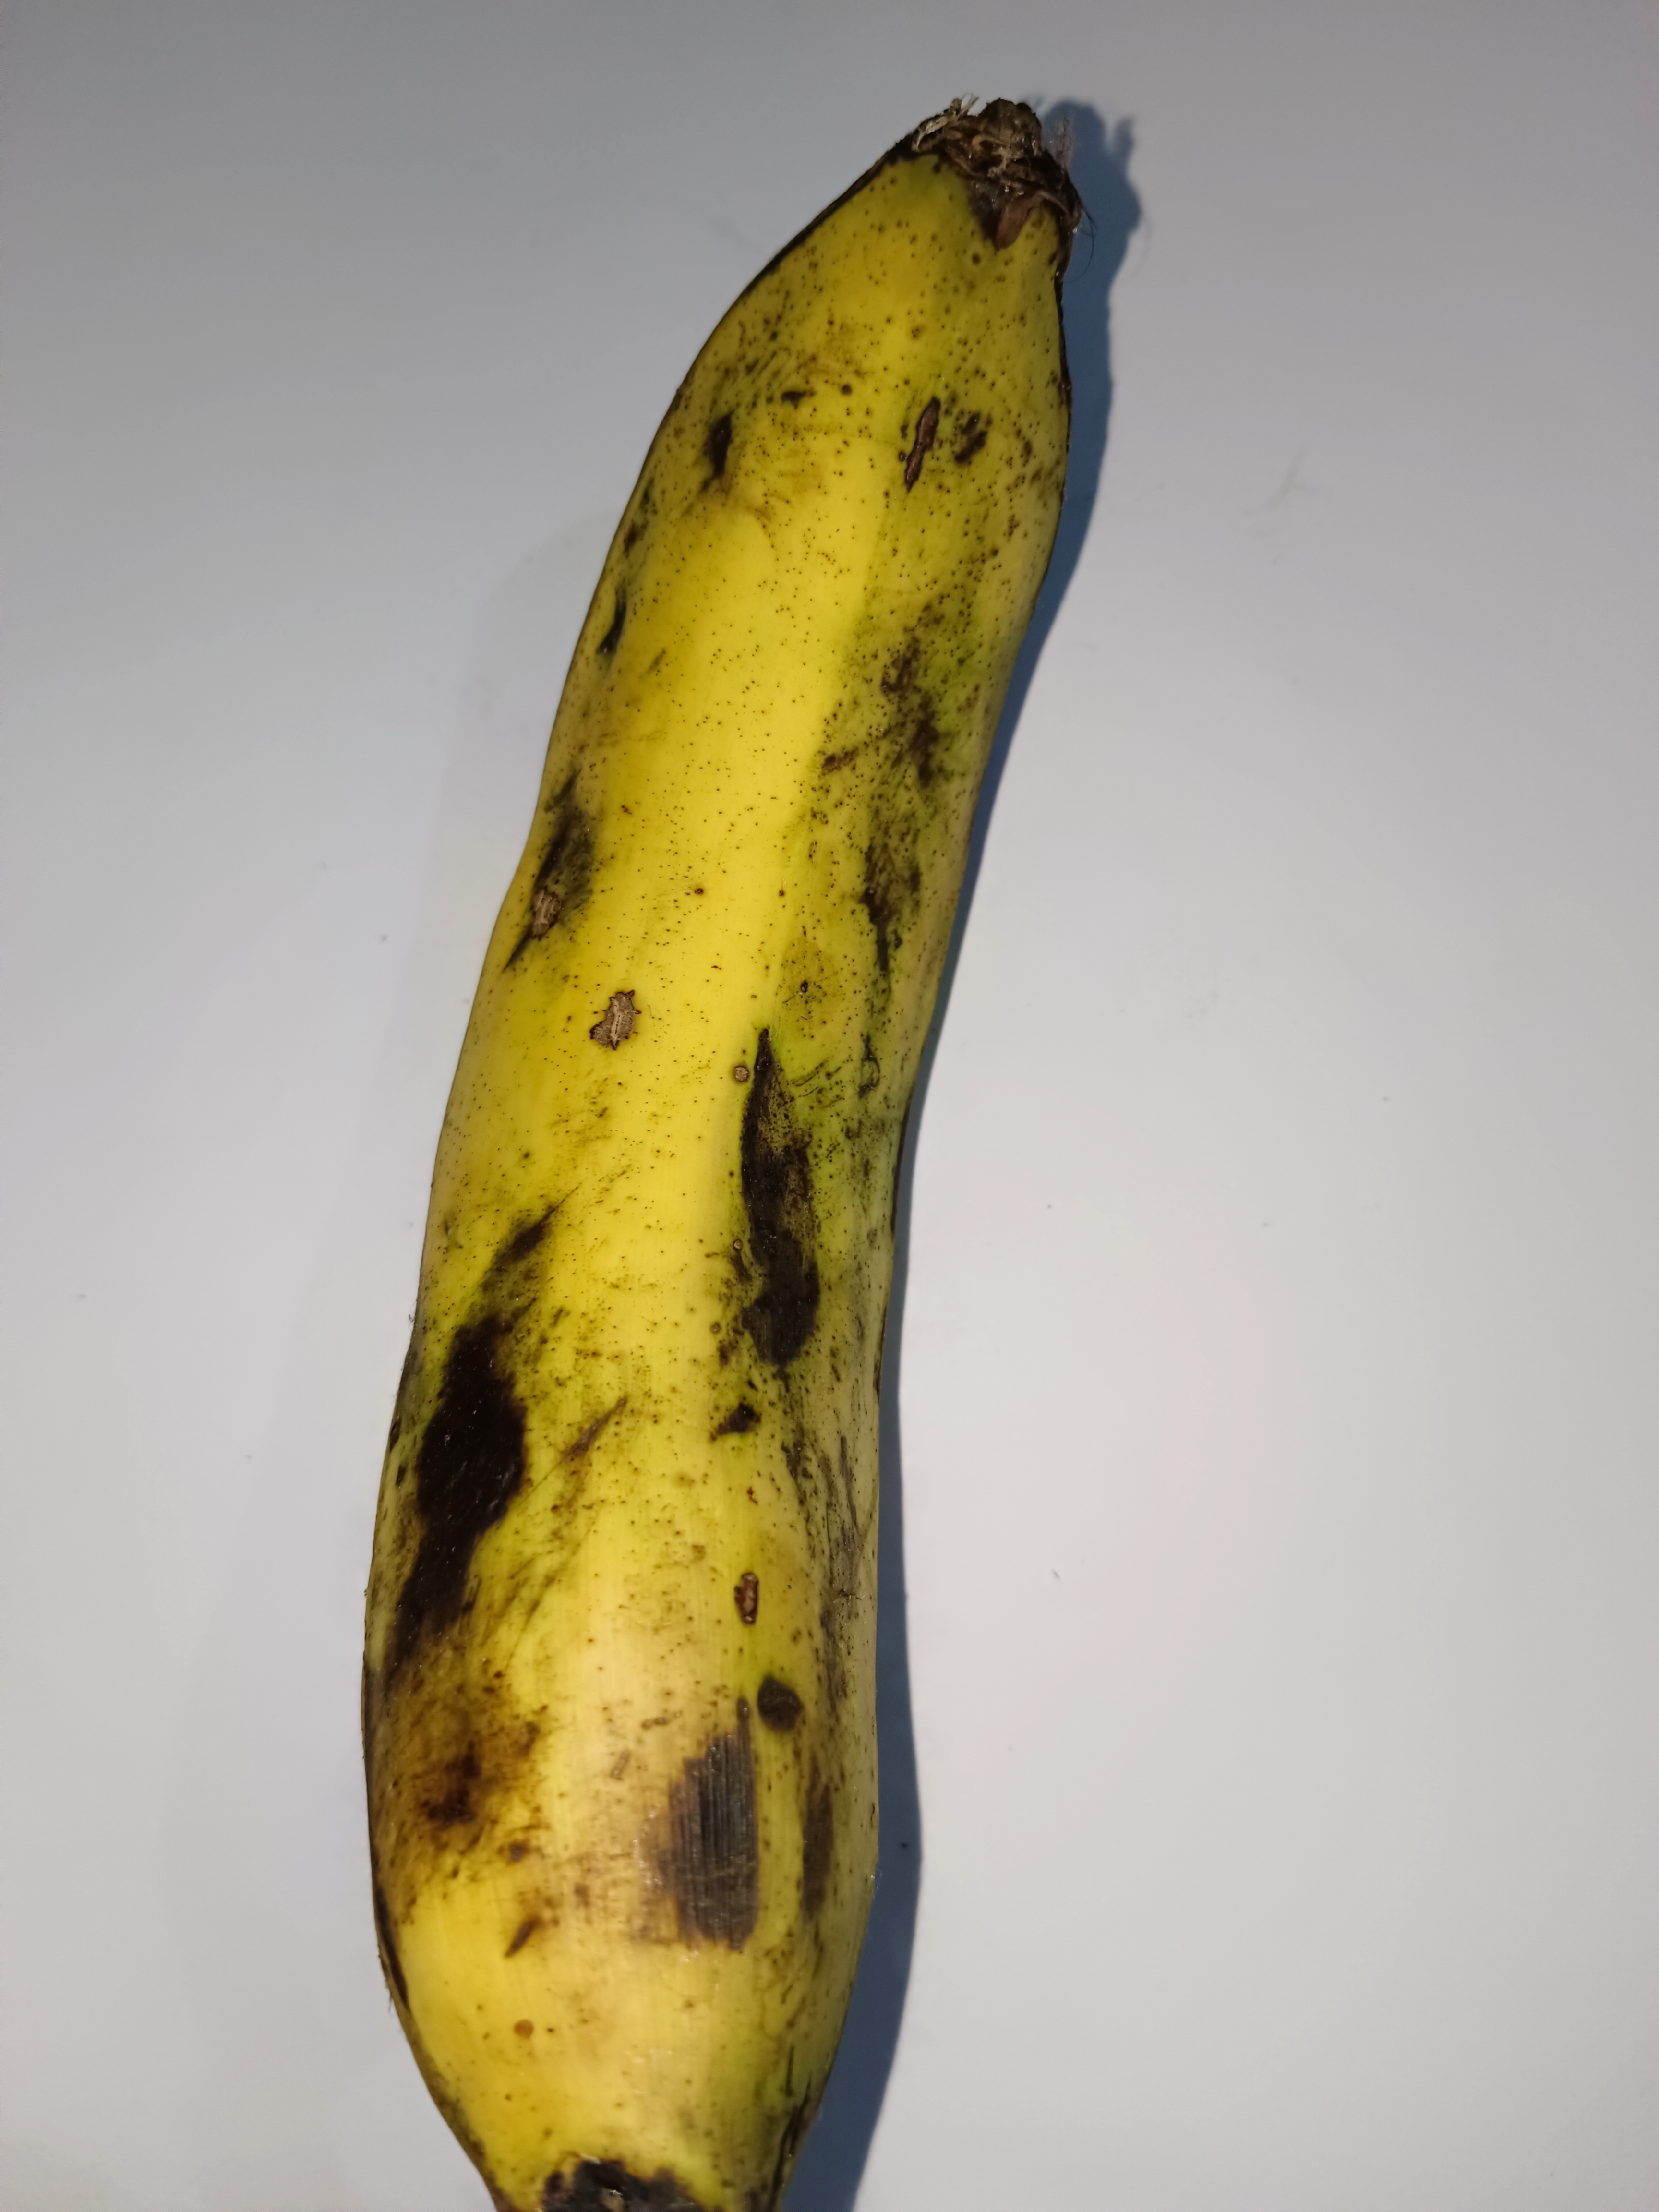
Banana variety: Shagor